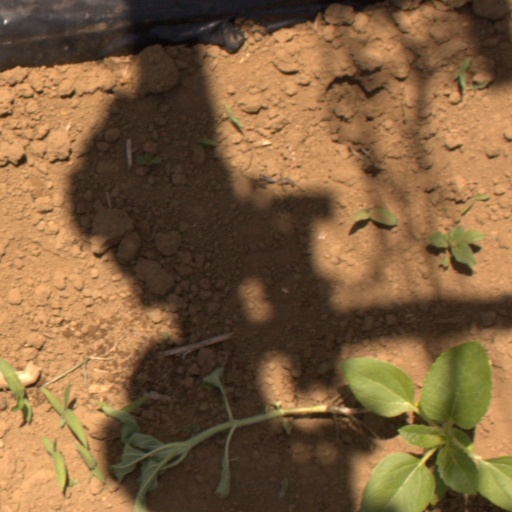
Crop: Jerusalem artichoke